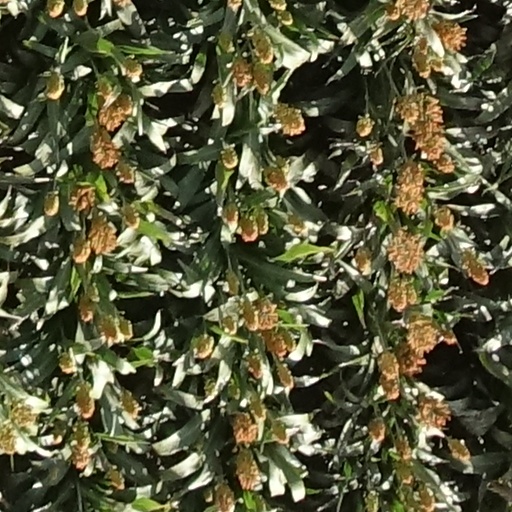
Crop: sorghum